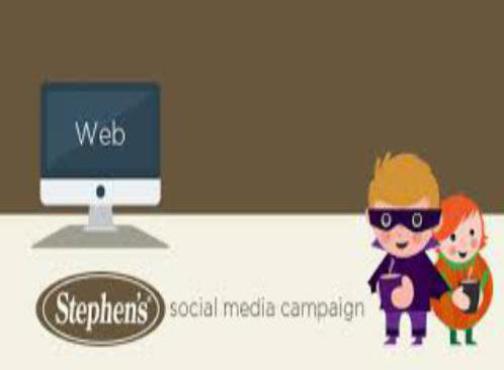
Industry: Food